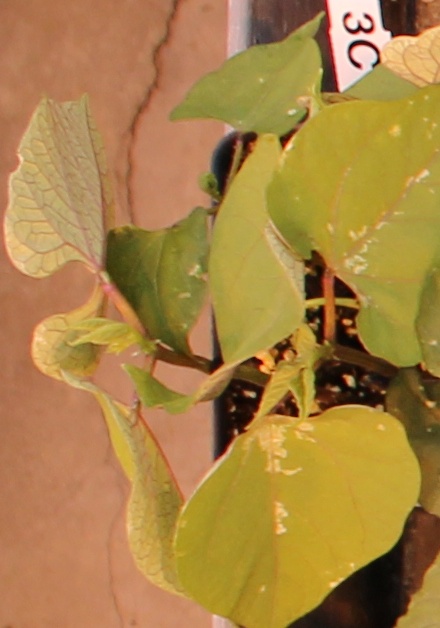
Label: Blackbean